Lagos State Police Command

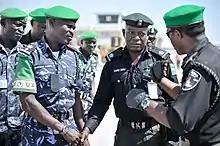
Amisom Mogadishu Regional Commander of the Nigeria Formed Police Unit meets Lagos State Police Command, Ward Ogbu

The Lagos Police Command is the Lagos State branch of the Nigerian Police Force. It is responsible for law enforcement and crime prevention in the state. The commissioner of this command is often appointed by the Inspector-General of Police. The current commissioner of the state command is CP Olanrewaju Olawale Ishola. The current Public Relations Officer of the Command is SP Benjamin Hundeyin. The Lagos State Police Command has different area commands and zones.